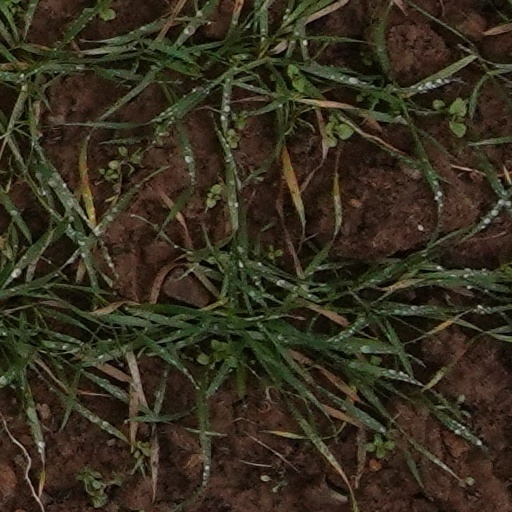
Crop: wheat